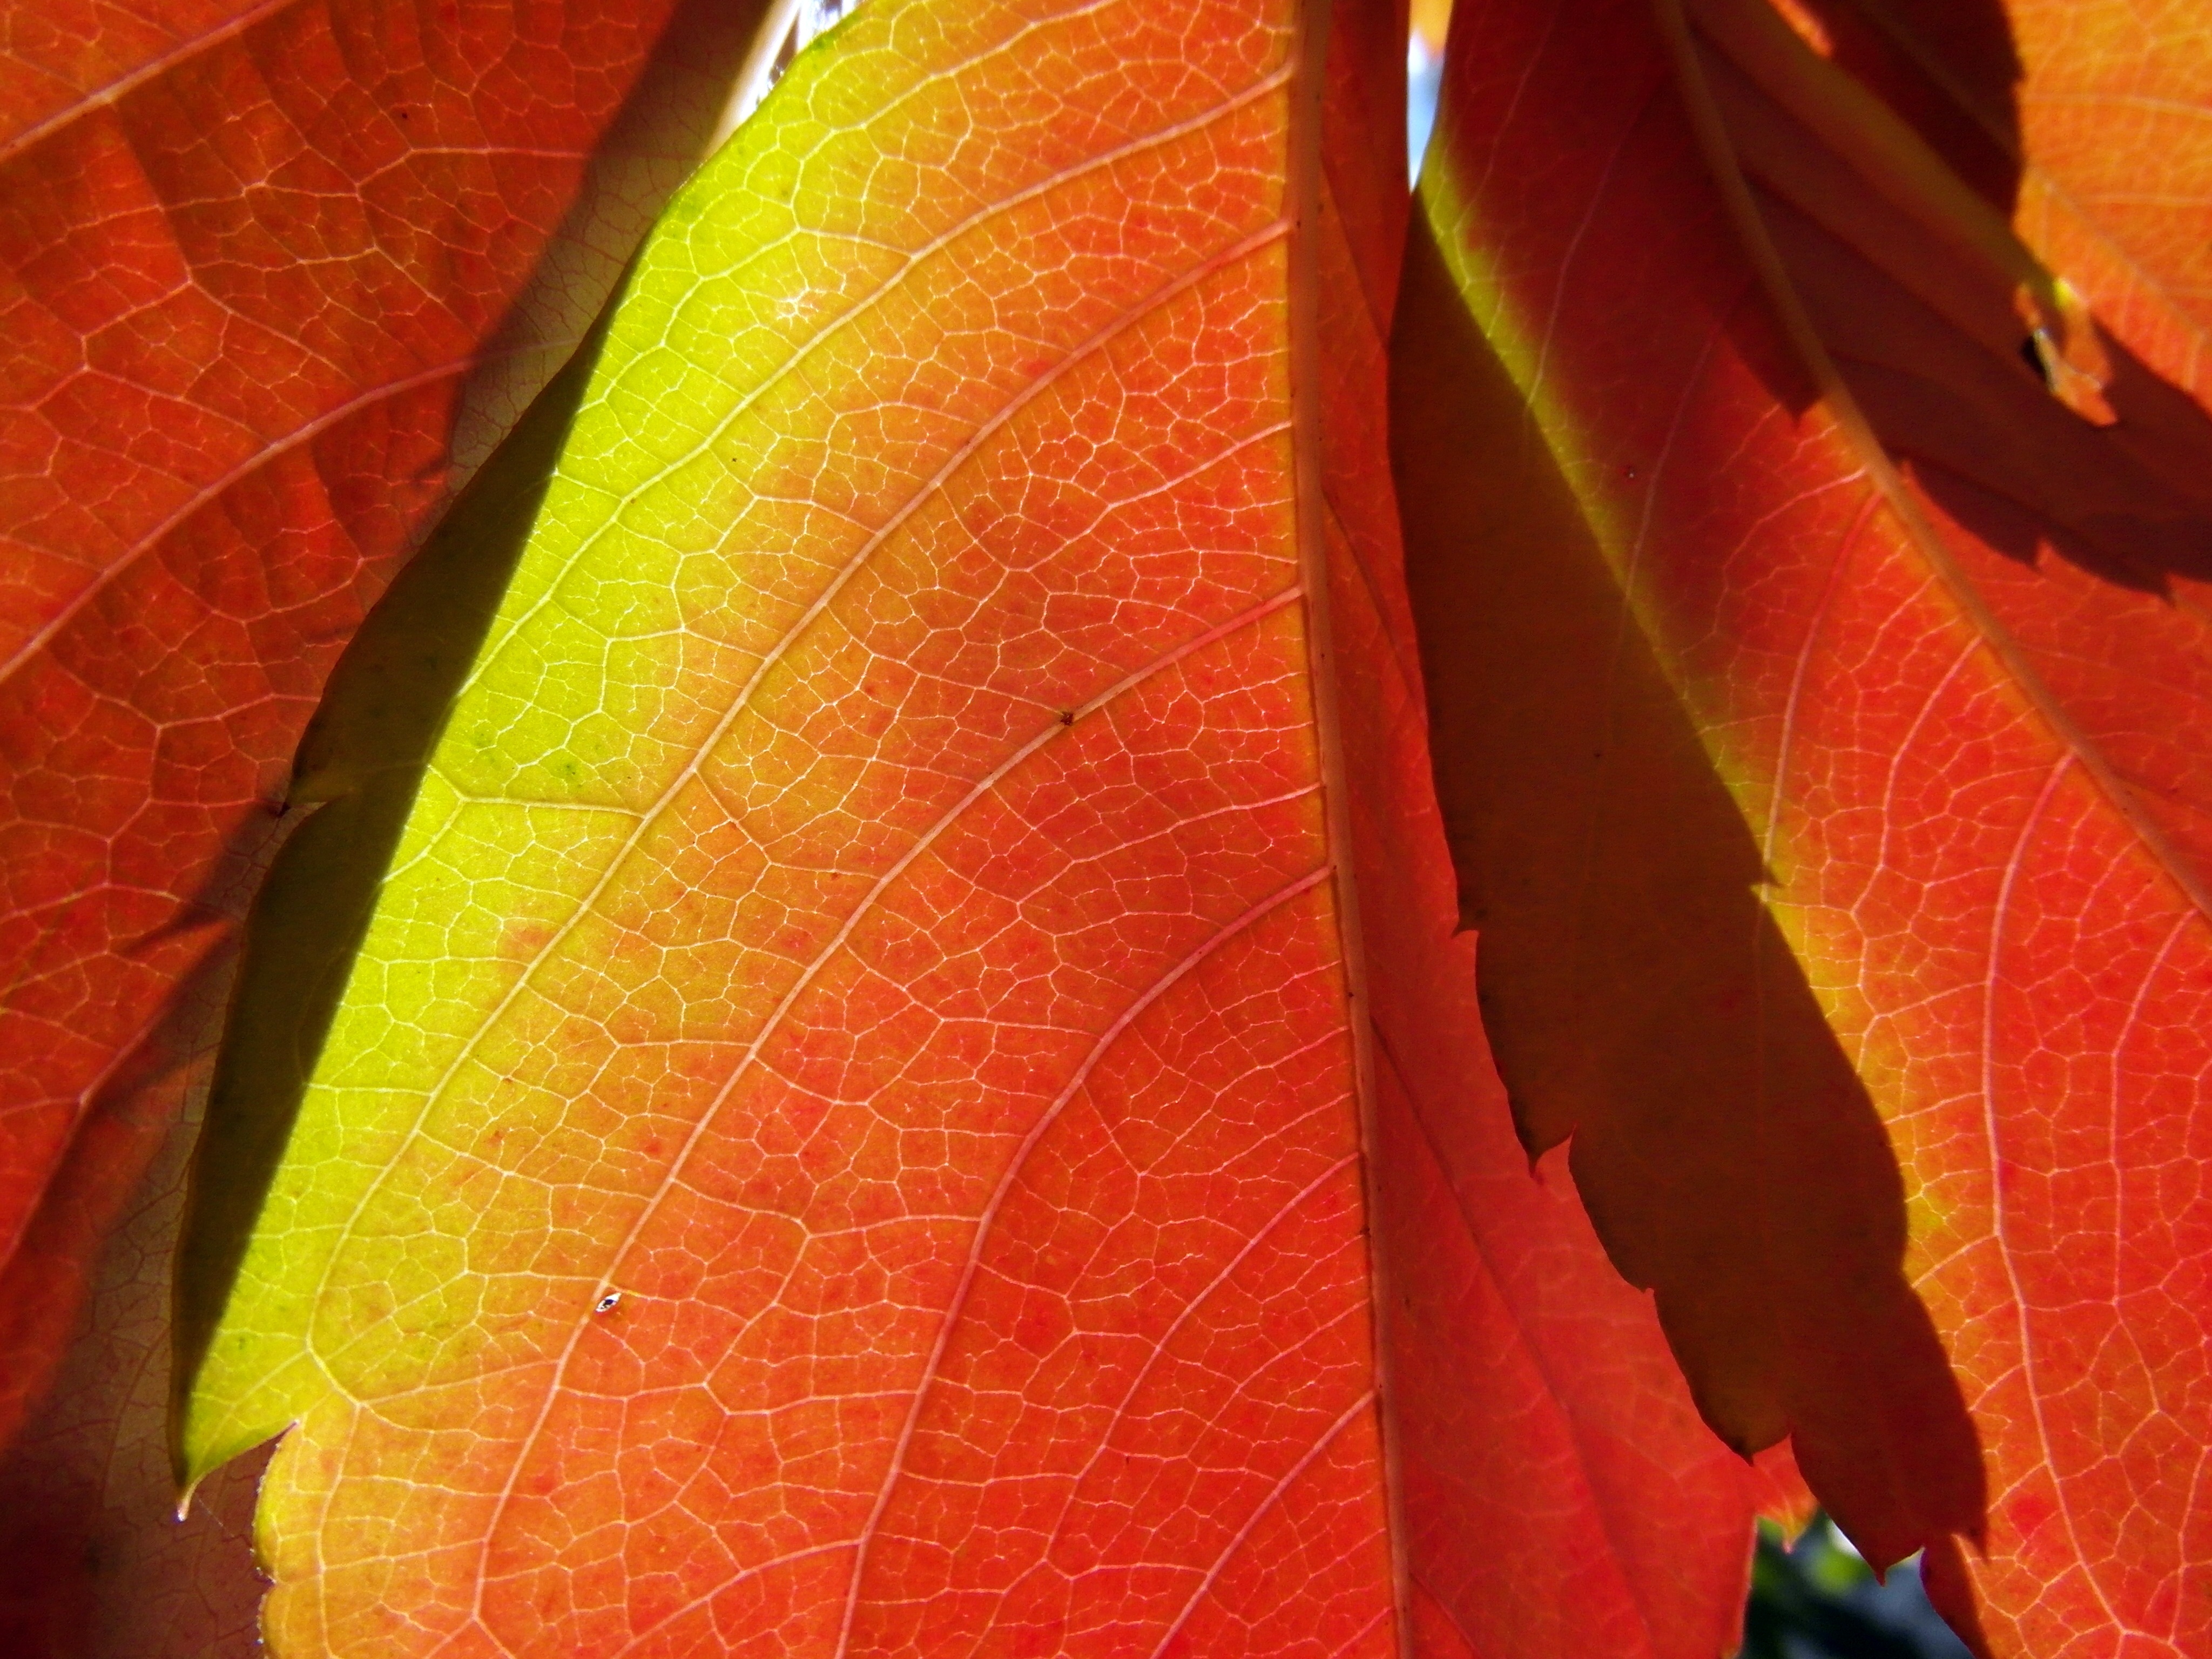
tree, plant, sunlight, leaf, flower, petal, orange, green, red, color, autumn, yellow, flora, season, close up, emerge, leaves, translucent, bright, macro photography, plant stem